2017 World Championships in Athletics – Women's heptathlon

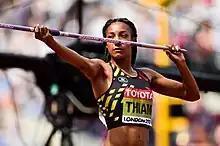
Gold medalist Nafissatou Thiam during the javelin throw

The women's heptathlon at the 2017 World Championships in Athletics was held at the Olympic Stadium on .